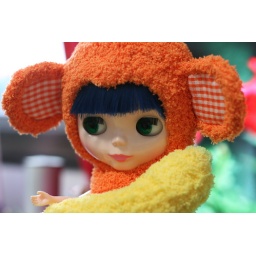
blythe in orange monkey suite with a banana